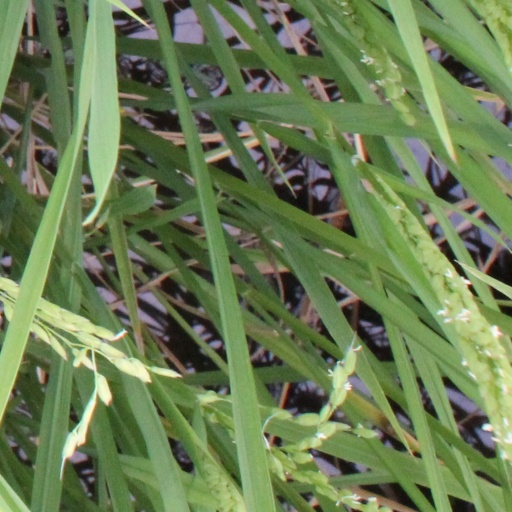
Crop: rice